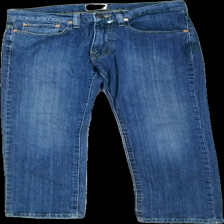
View: front
Type: Jeans
Category: Ladies
Brand: Not in the list
Brand text on label: grant
Colors: Blue
Material: 100% cotton
Cut: Regular
Season: All
Trend: Denim
Damage location: top left
Damage 2 location: top right
Damage 3 location: middle left
Price range: 50-100
Recommended usage: Reuse
Description: blå jeans